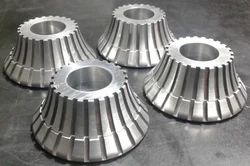
Label: Cnc_Machined_Components